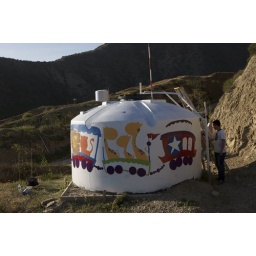
in progress water tower